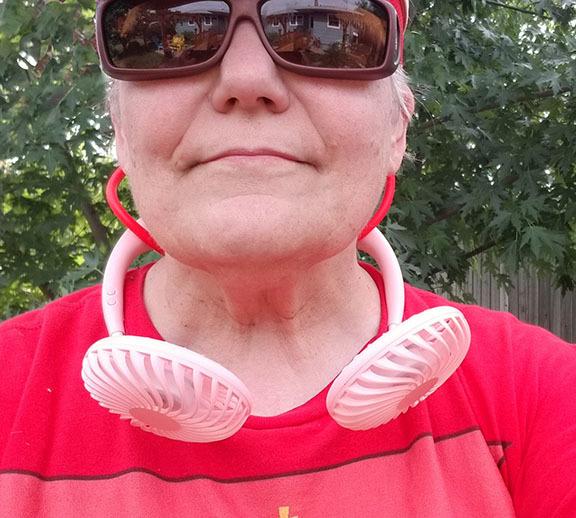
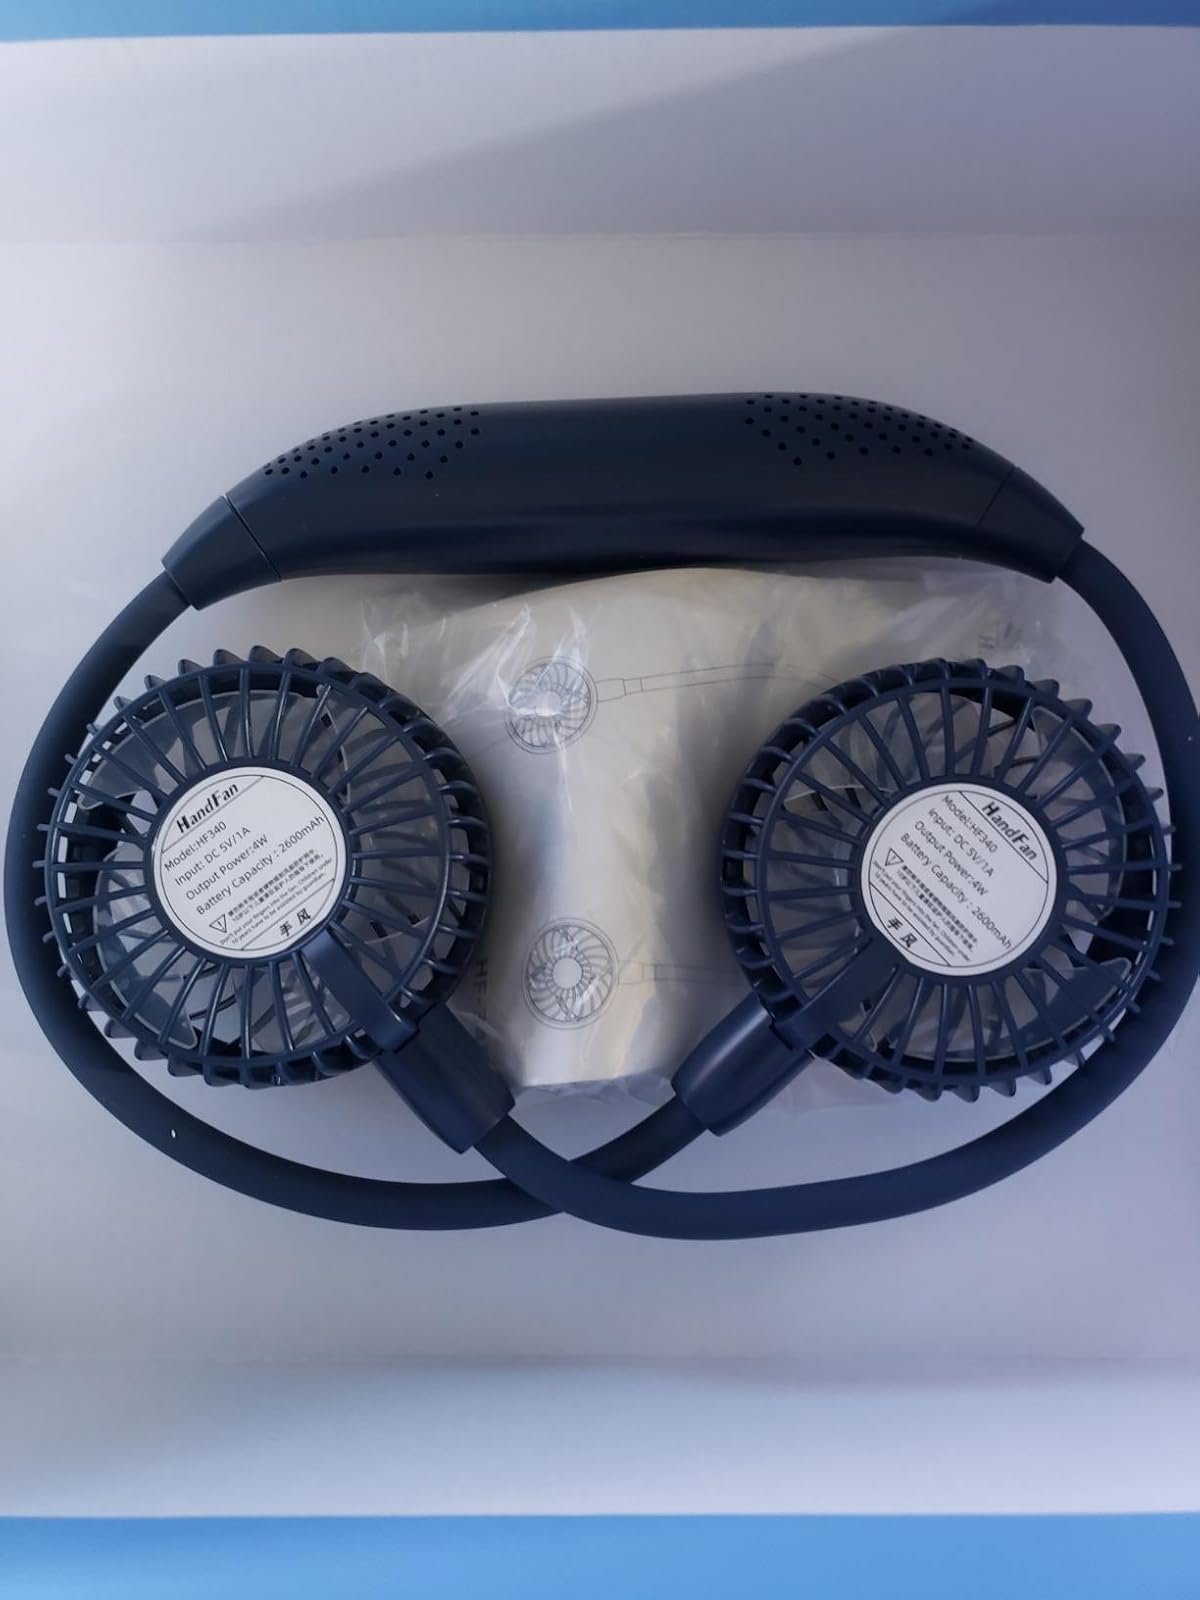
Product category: fan
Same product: no